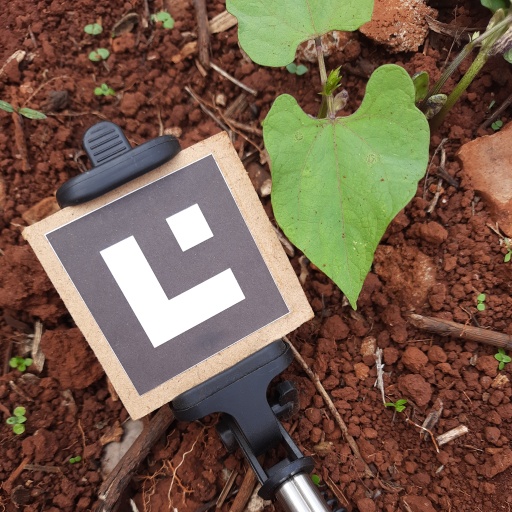
Observations: wavy surface, no eating holes, with soild dust, under shade